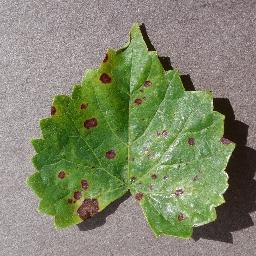
Label: Grape___Black_rot